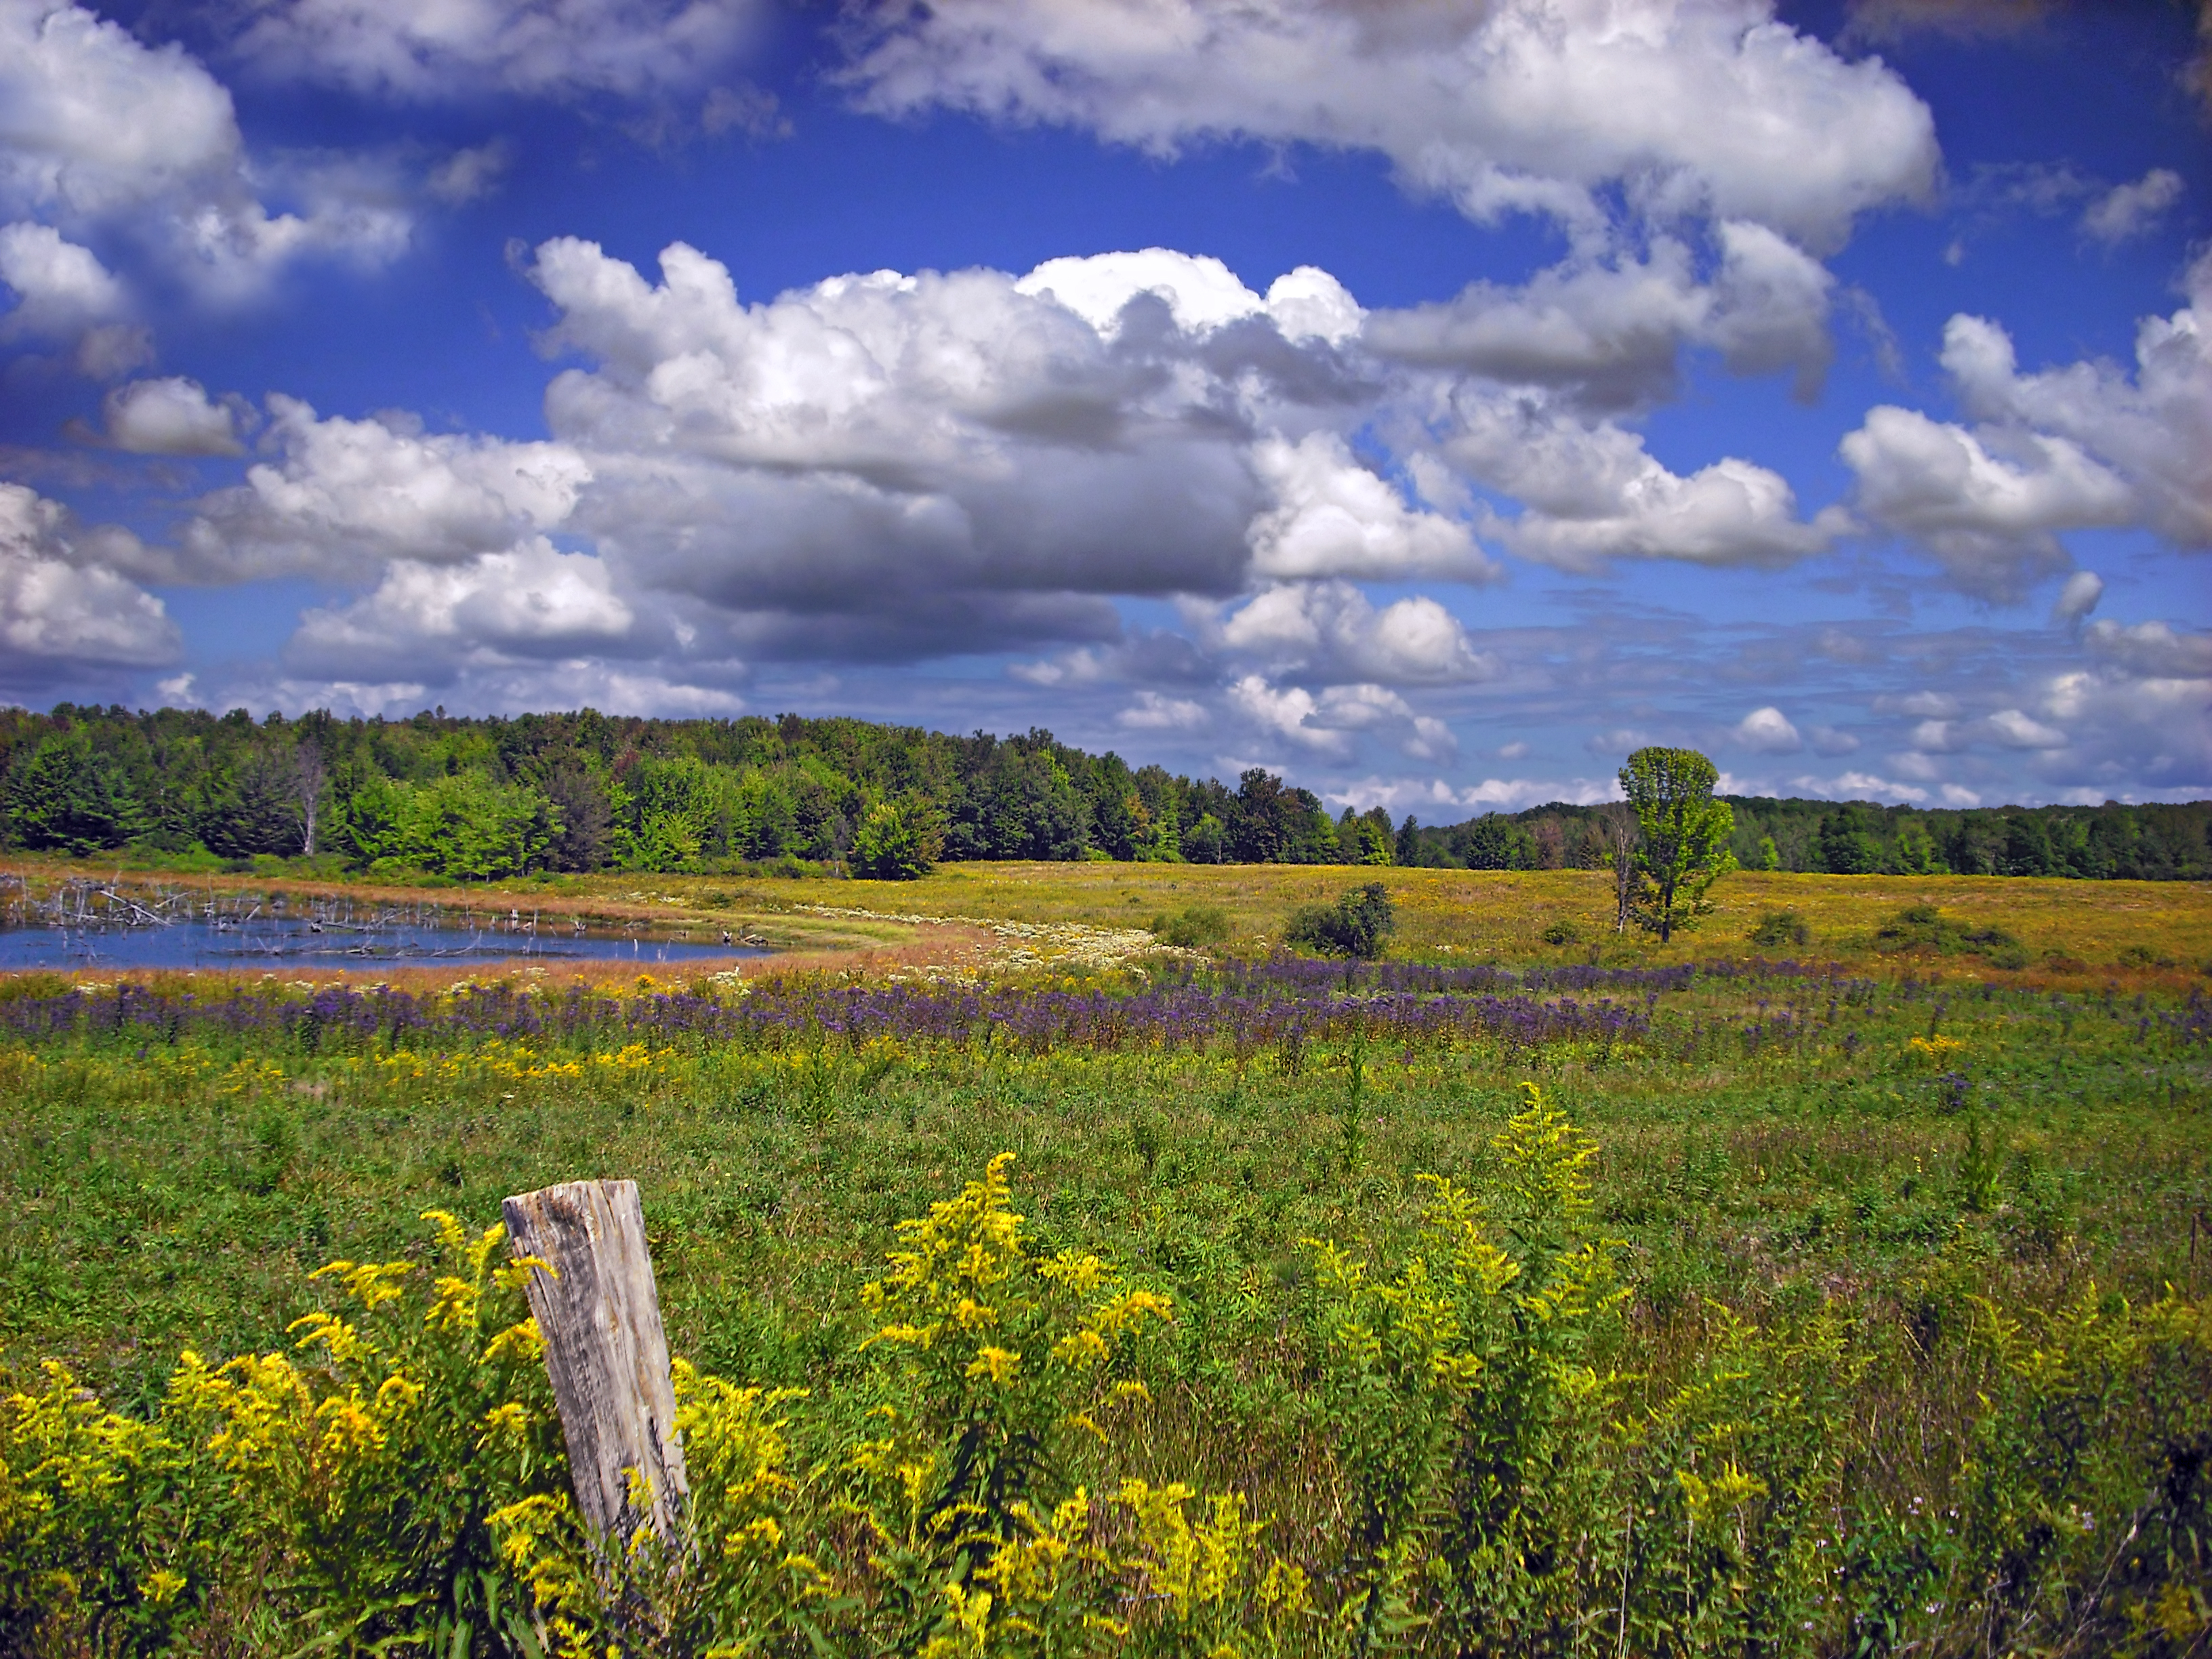
landscape, tree, nature, forest, grass, horizon, wilderness, mountain, cloud, plant, sky, hiking, field, meadow, prairie, sunlight, leaf, hill, flower, valley, summer, rural, pasture, autumn, cumulus, agriculture, plain, wildflower, creativecommons, clouds, grassland, wetland, pennsylvania, crawfordcounty, plateau, habitat, ecosystem, steppe, rural area, meteorological phenomenon, natural environment, geographical feature, mountainous landforms